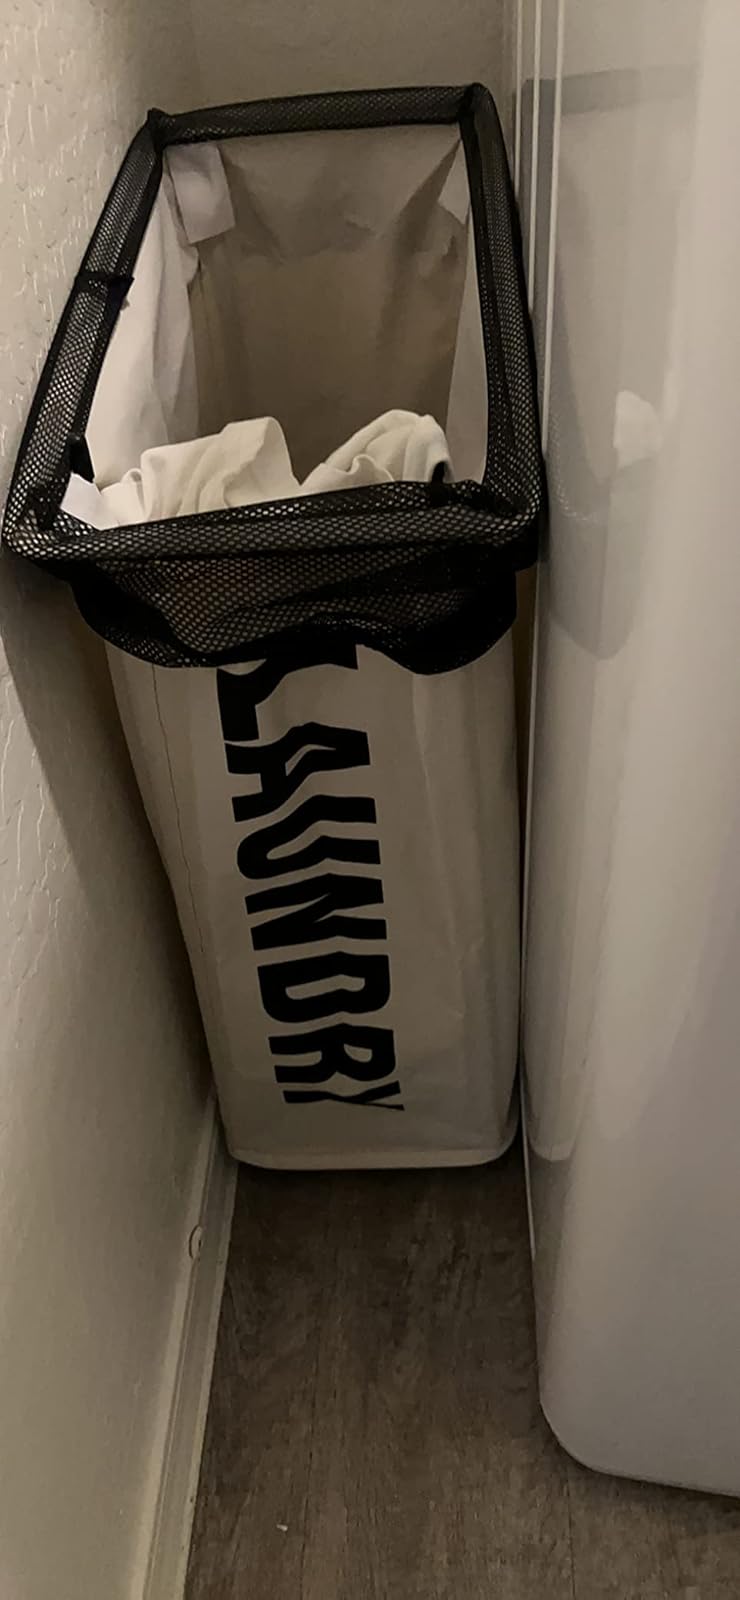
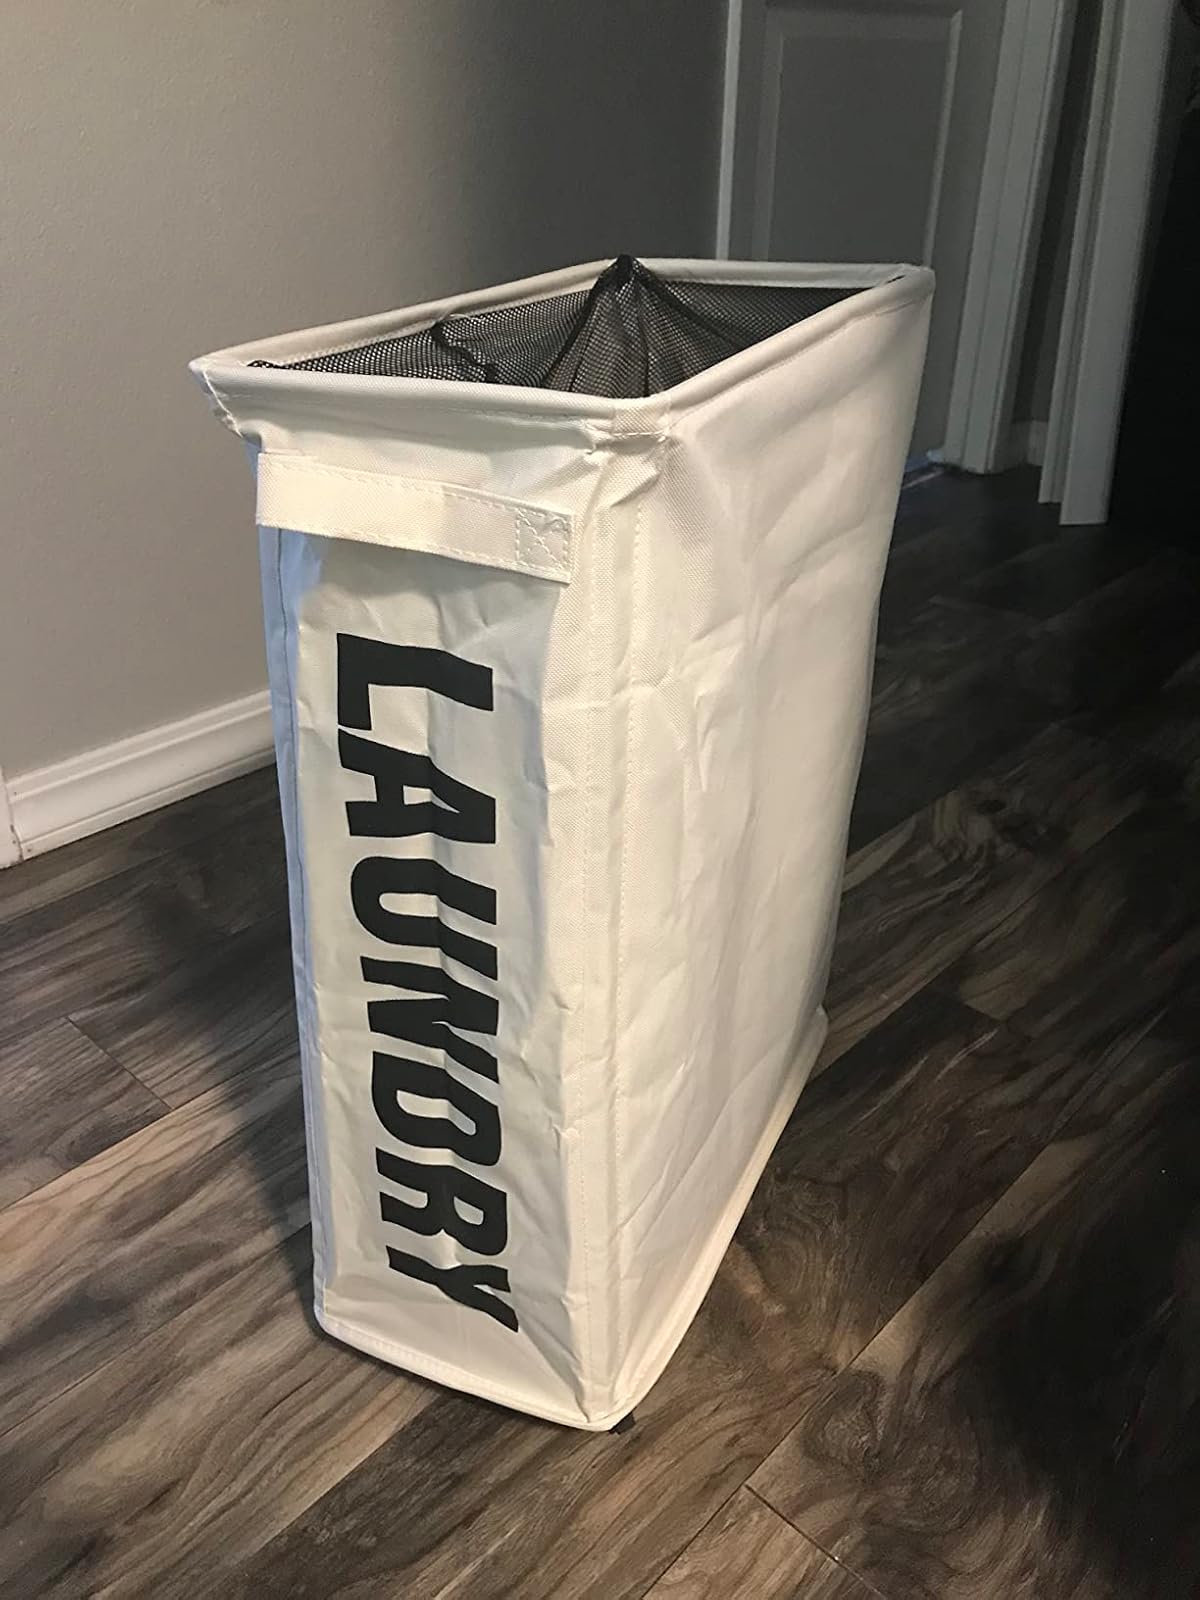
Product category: items_hamper
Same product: yes